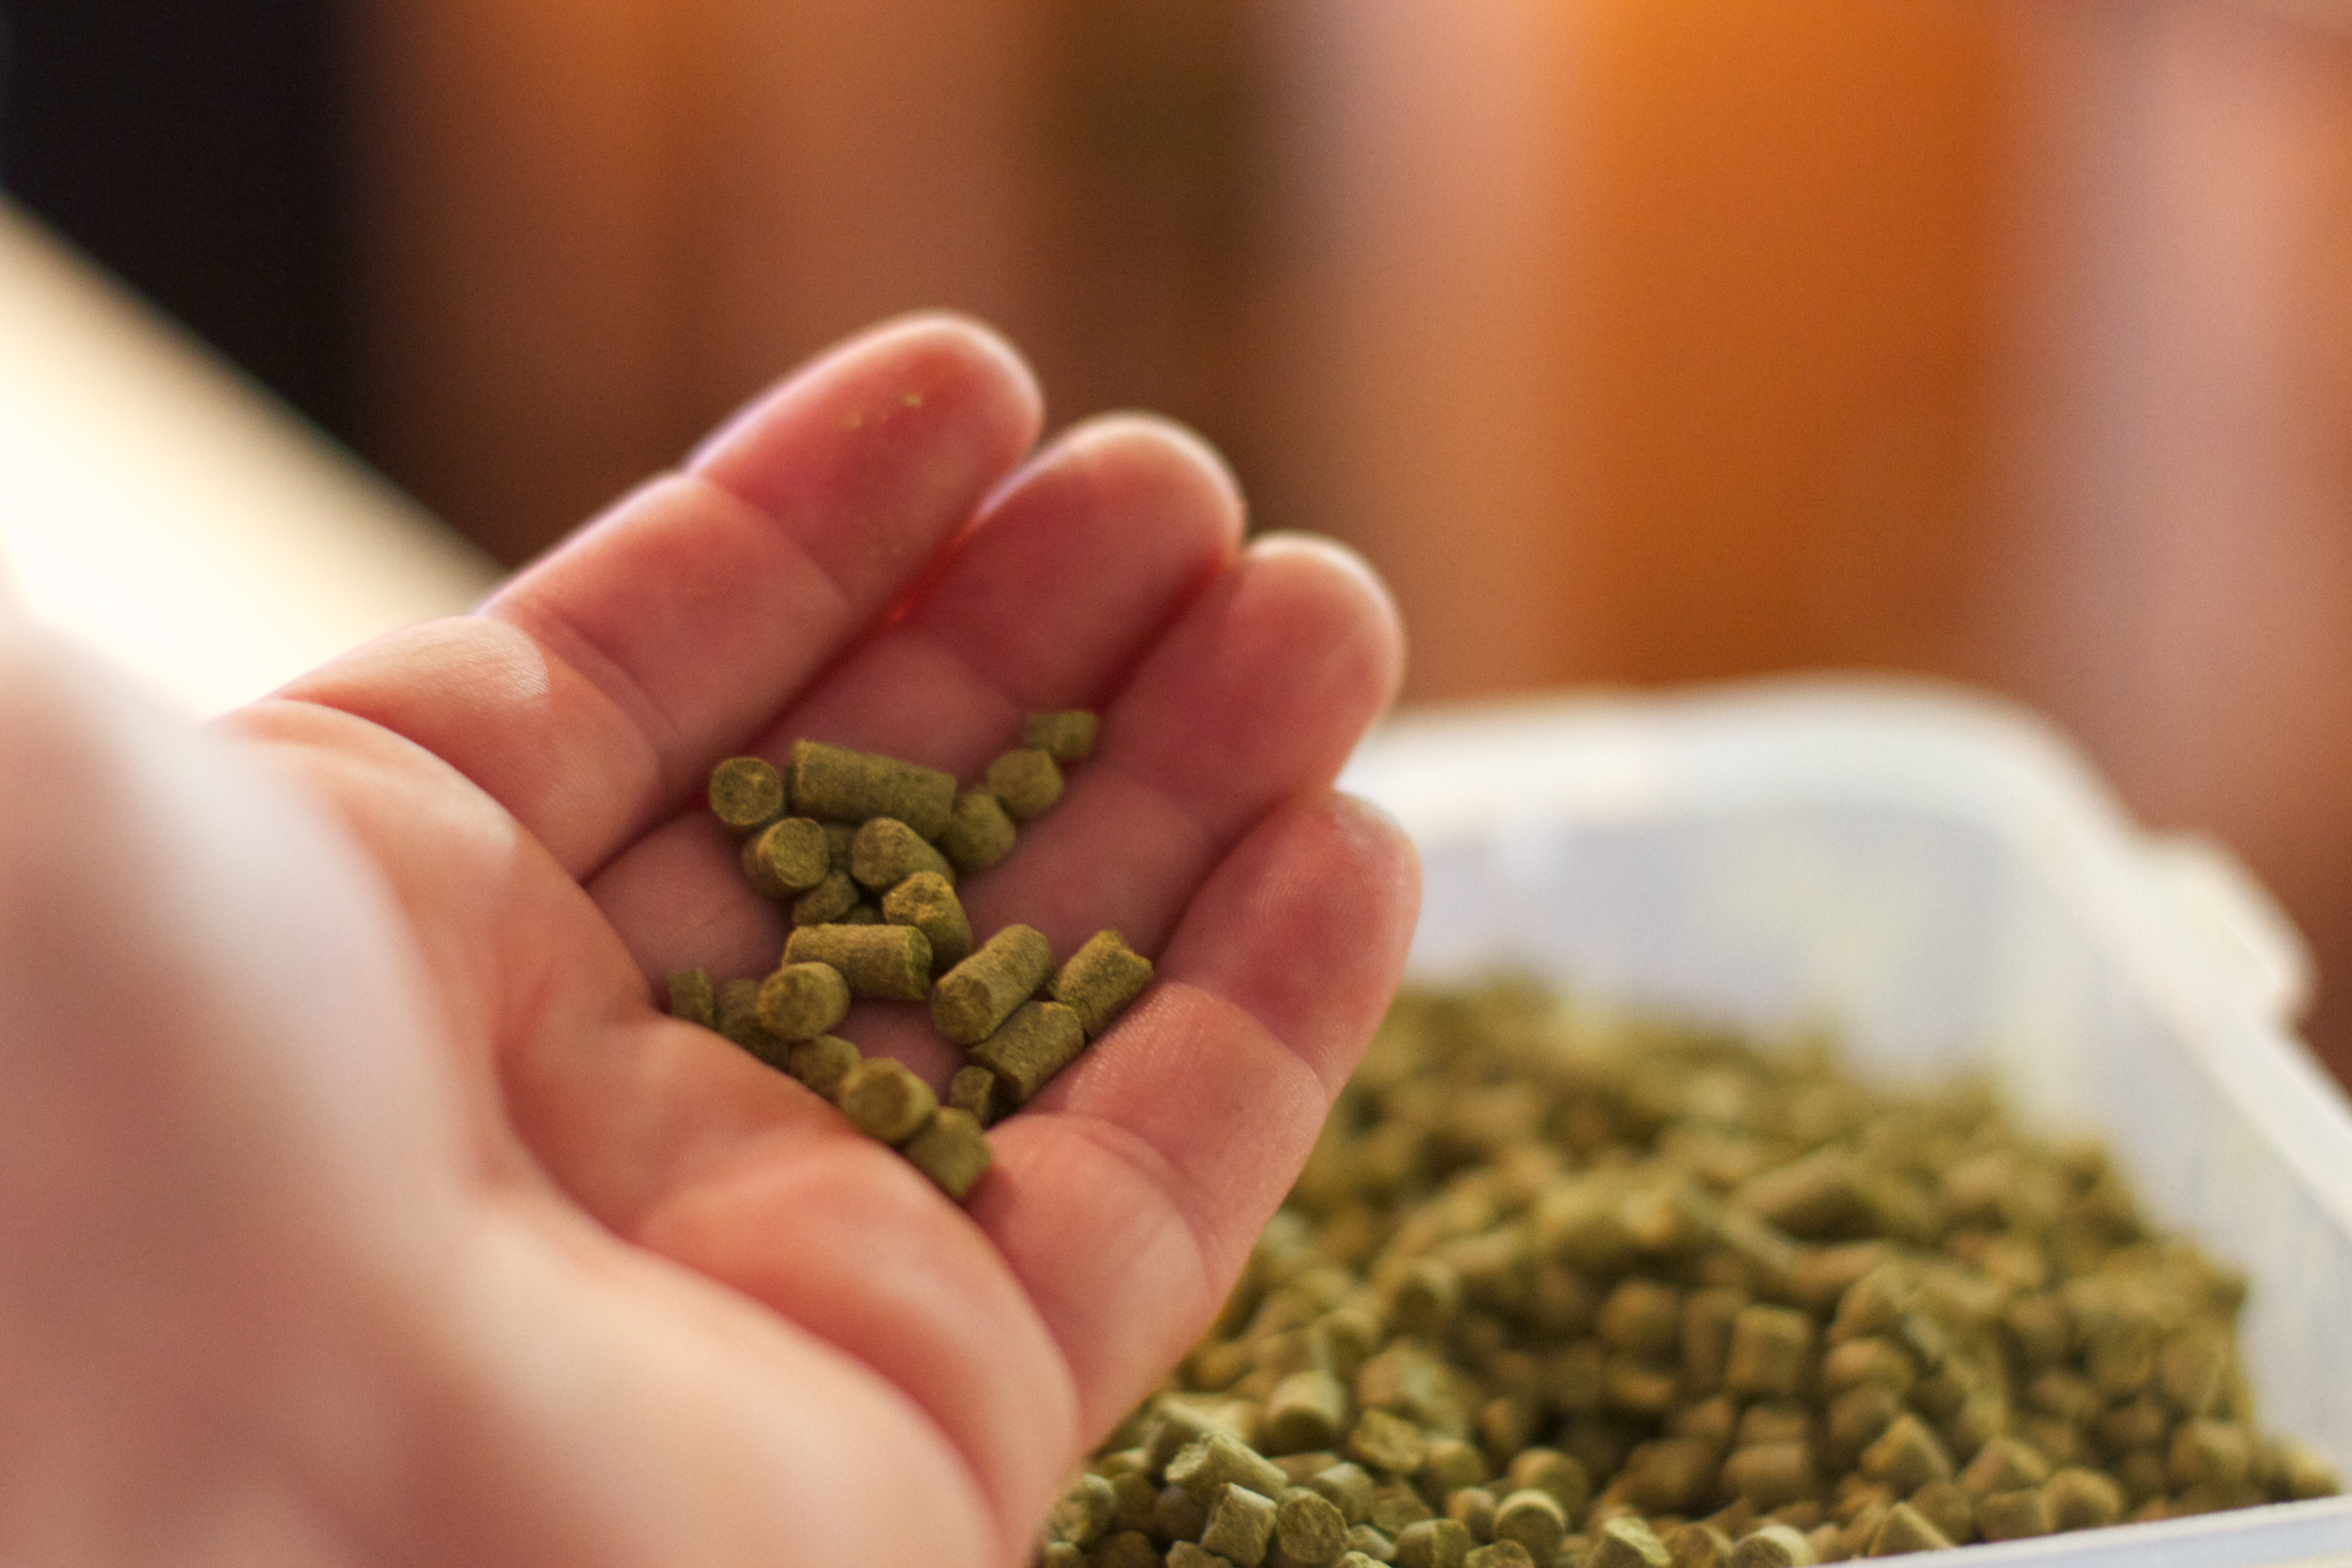
plant, food, produce, vegetable, crop, beer, close up, thatbrewery, flowering plant, land plant